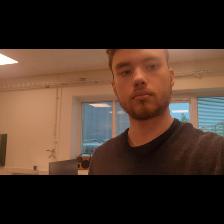
Label: Human